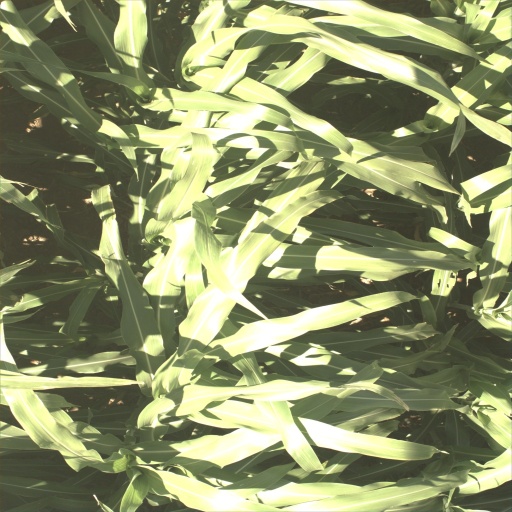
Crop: sorghum